Econet

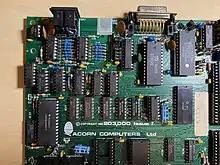
Econet components installed on BBC Micro Model B motherboard

Econet was specified in 1980, and first developed for the Acorn Atom and Acorn System 2/3/4 computers in 1981. Also in that year the BBC Micro was released, initially with provision for floppy disc and Econet interface ports, but without the necessary supporting ICs fitted, optionally to be added in a post sale upgrade.